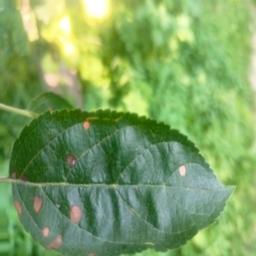
Label: Alternaria